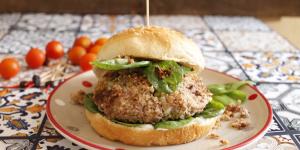
hamburguesa de quinoa con carne